History of the Tunisia national football team

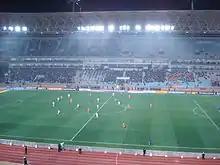
Tunisia against the Netherlands at Hammadi Agrebi Stadium in Radès.

After the independence of Tunisia in 1956, the Tunisian national stadium was Chedly Zouiten Stadium, which has a capacity of 18,000, and hosted all the matches of the Tunisian team. It hosted also the 1965 and 1994 African Cup of Nations and the 1977 FIFA World Youth Championship before it was replaced after the construction of El Menzah Stadium (45,000) in 1967 for the 1967 Mediterranean Games. Tunisia's first match at the stadium was played on 8 September 1967 against Libya. Tunisia won the match 3–0. This stadium became the new stronghold of the Eagles of Carthage. It hosted the 1977 FIFA World Youth Championship and was completely renovated for the 1994 African Cup of Nations. It hosted also the 2004 African Cup of Nations.